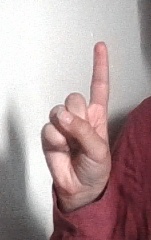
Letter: bb